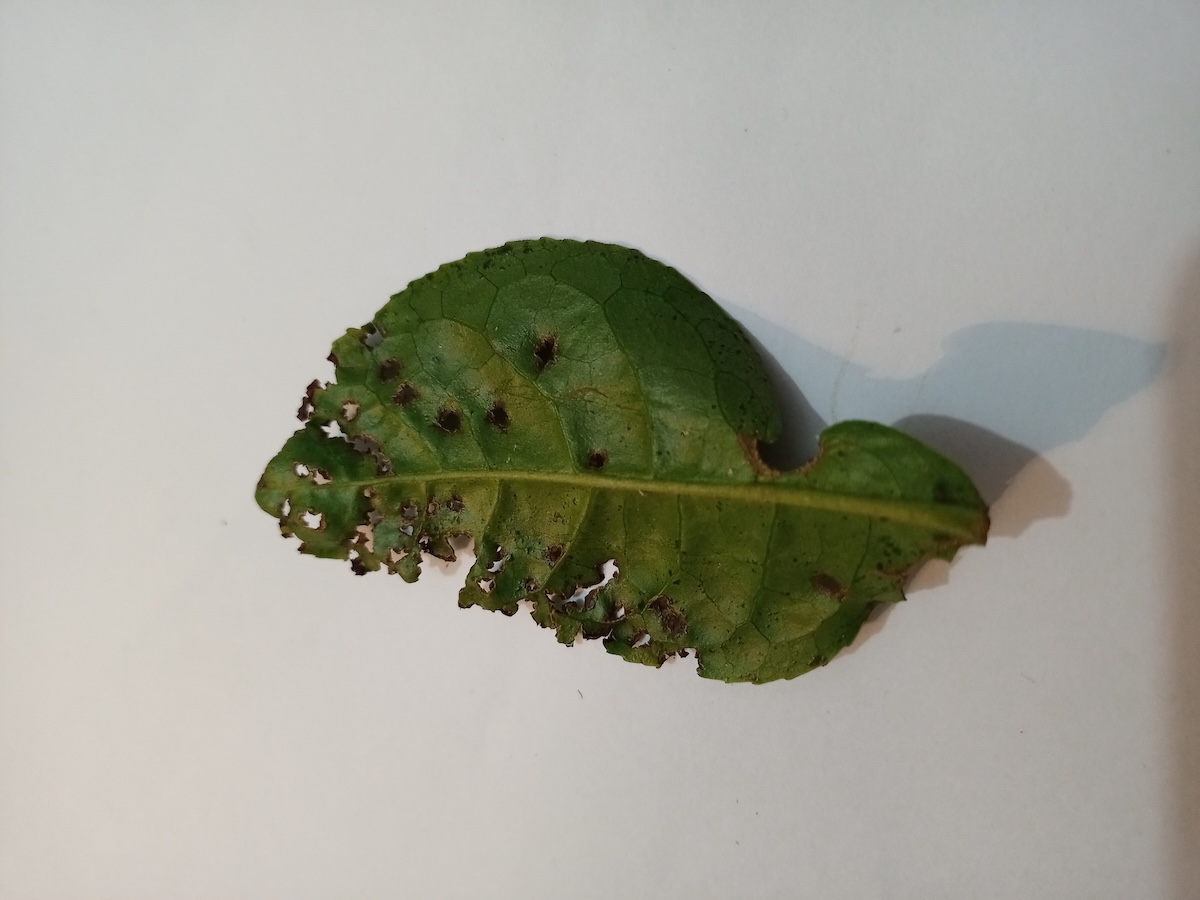
Label: Green mirid bug